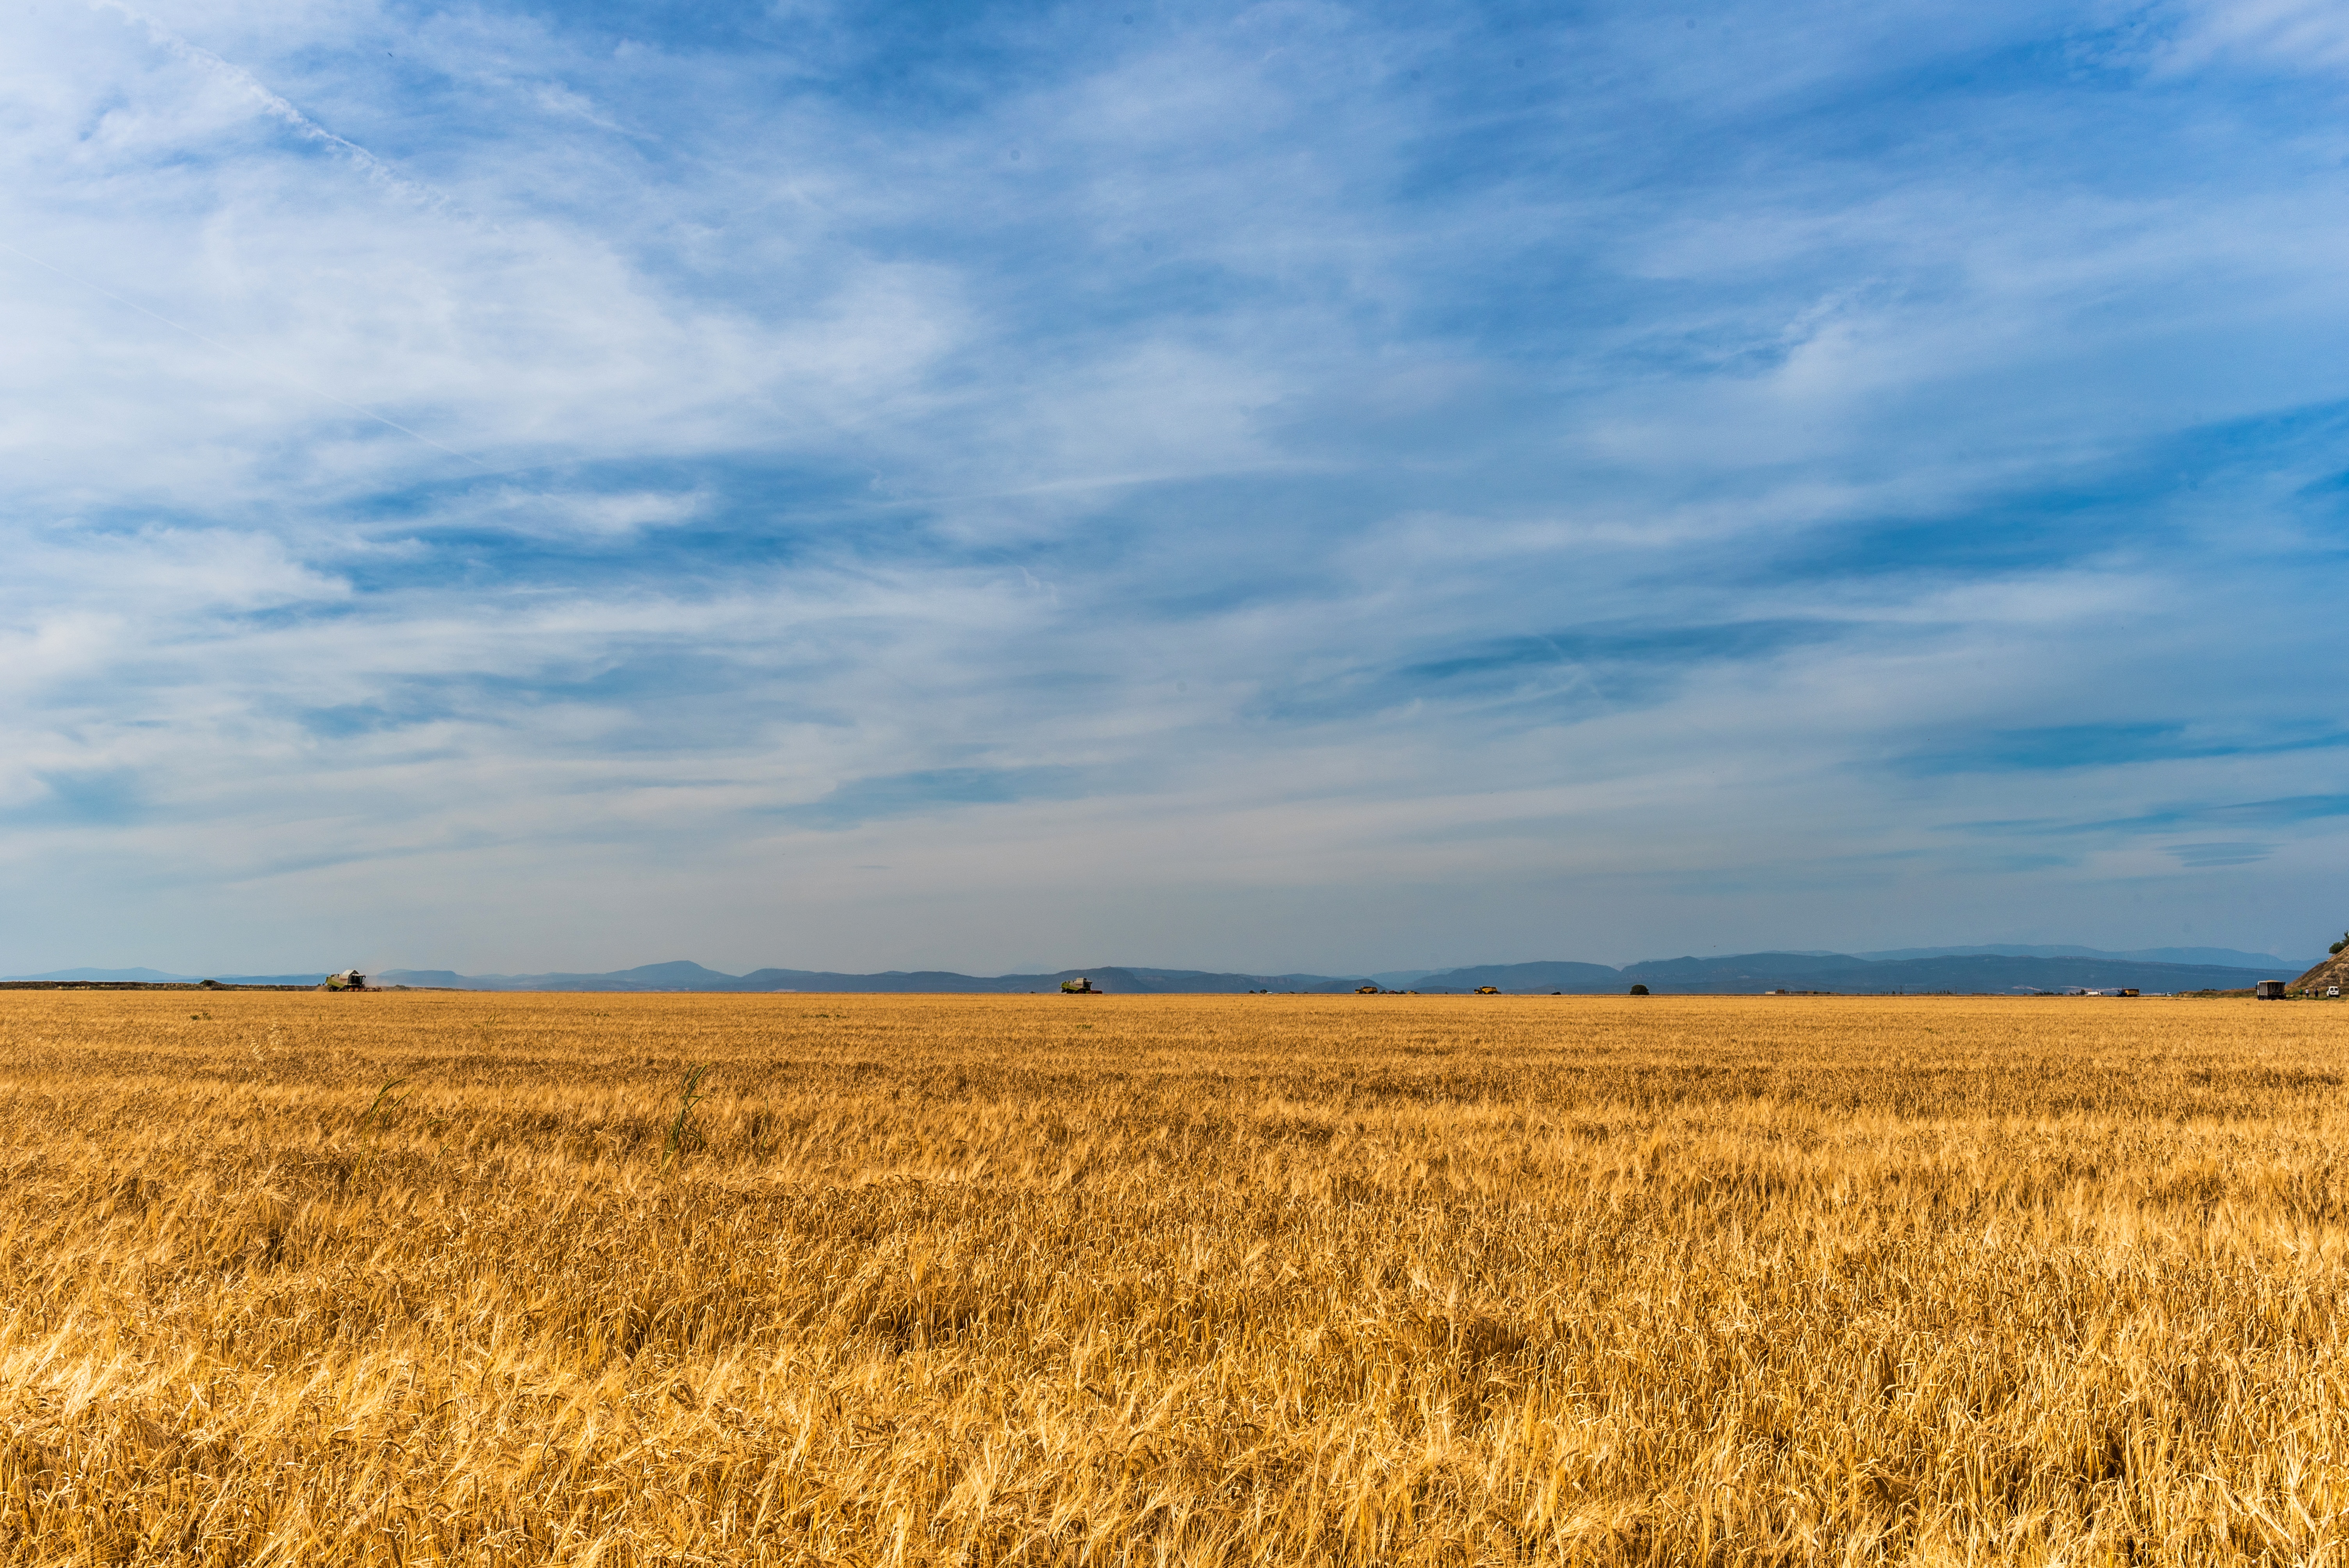
landscape, grass, horizon, cloud, plant, sky, hay, field, wheat, grain, prairie, summer, village, food, harvest, produce, crop, corn, soil, agriculture, savanna, plain, farmer, cultivation, grassland, straw, rye, cereals, ecosystem, steppe, rural area, field crops, flowering plant, grass family, land plant